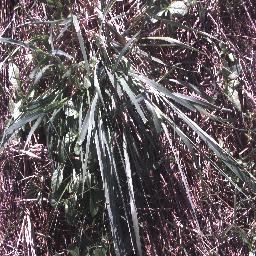
Label: negative